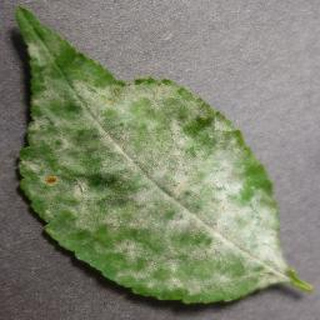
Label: cherry_powdery_mildew